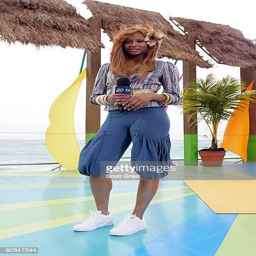
pop artist poses for a photo backstage during a taping for spring break on the beach at nightclub